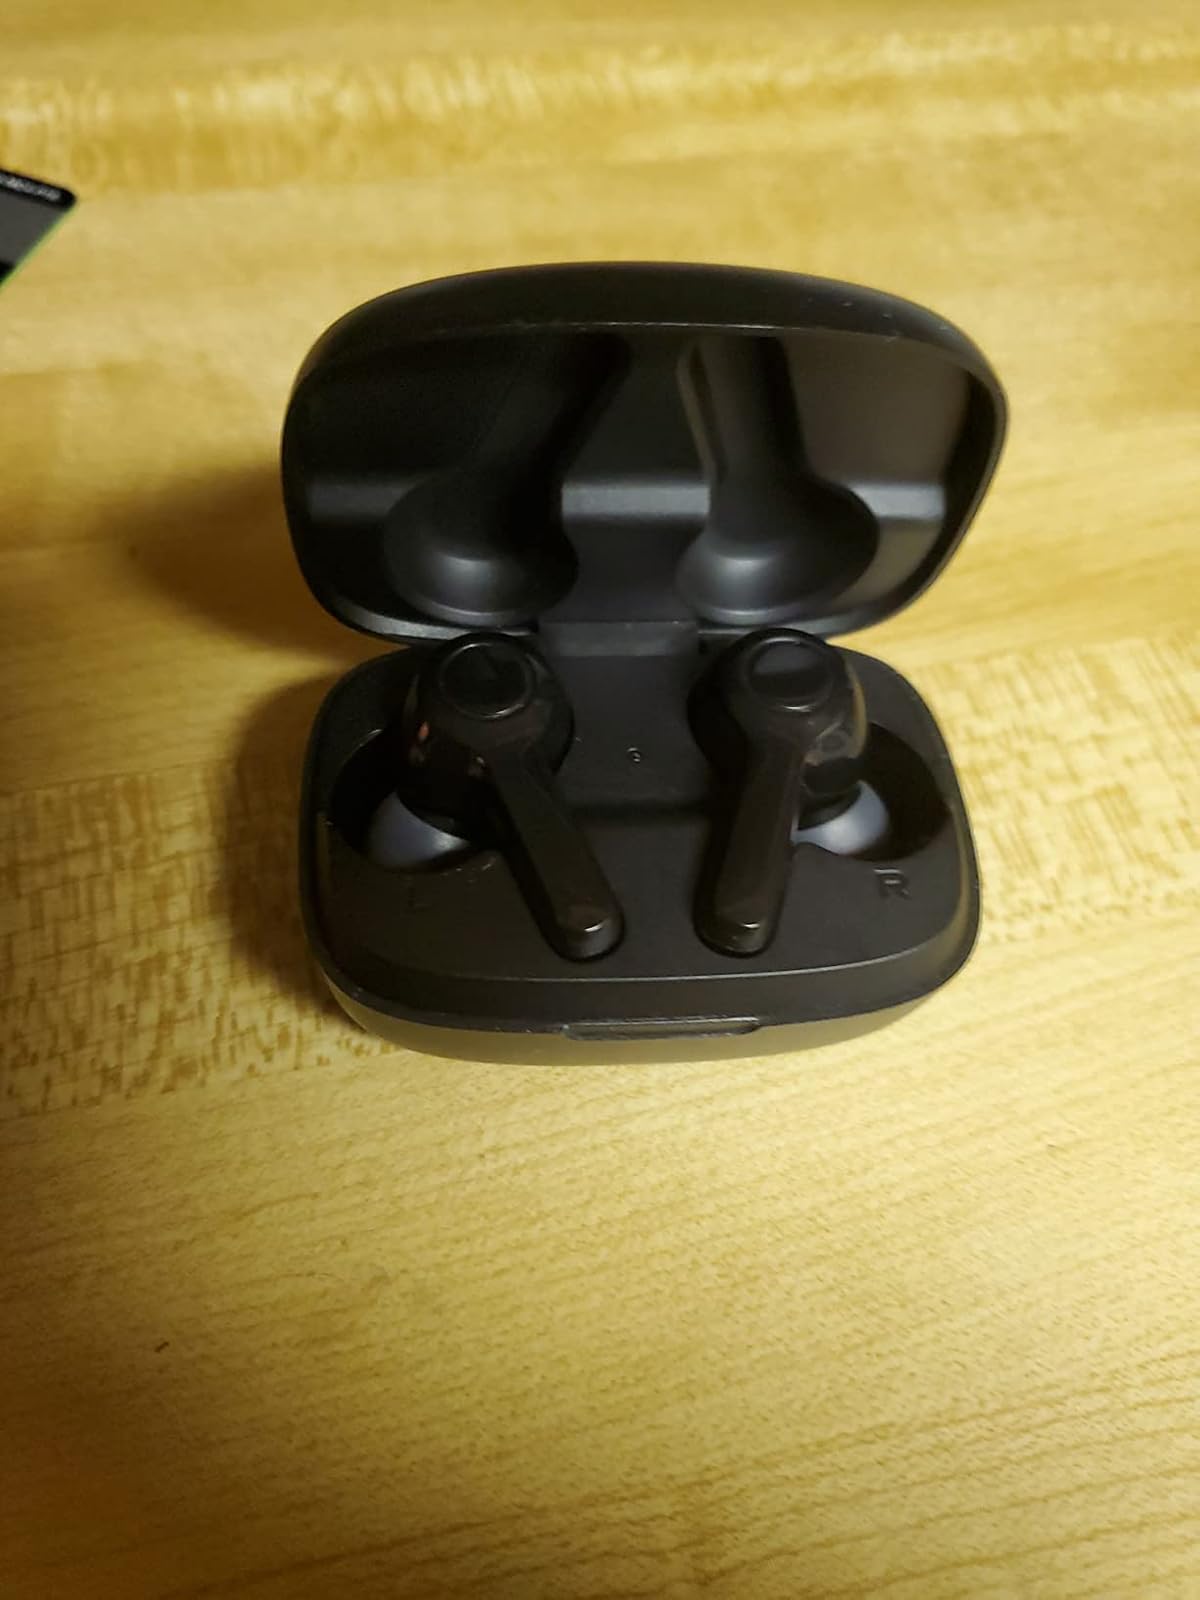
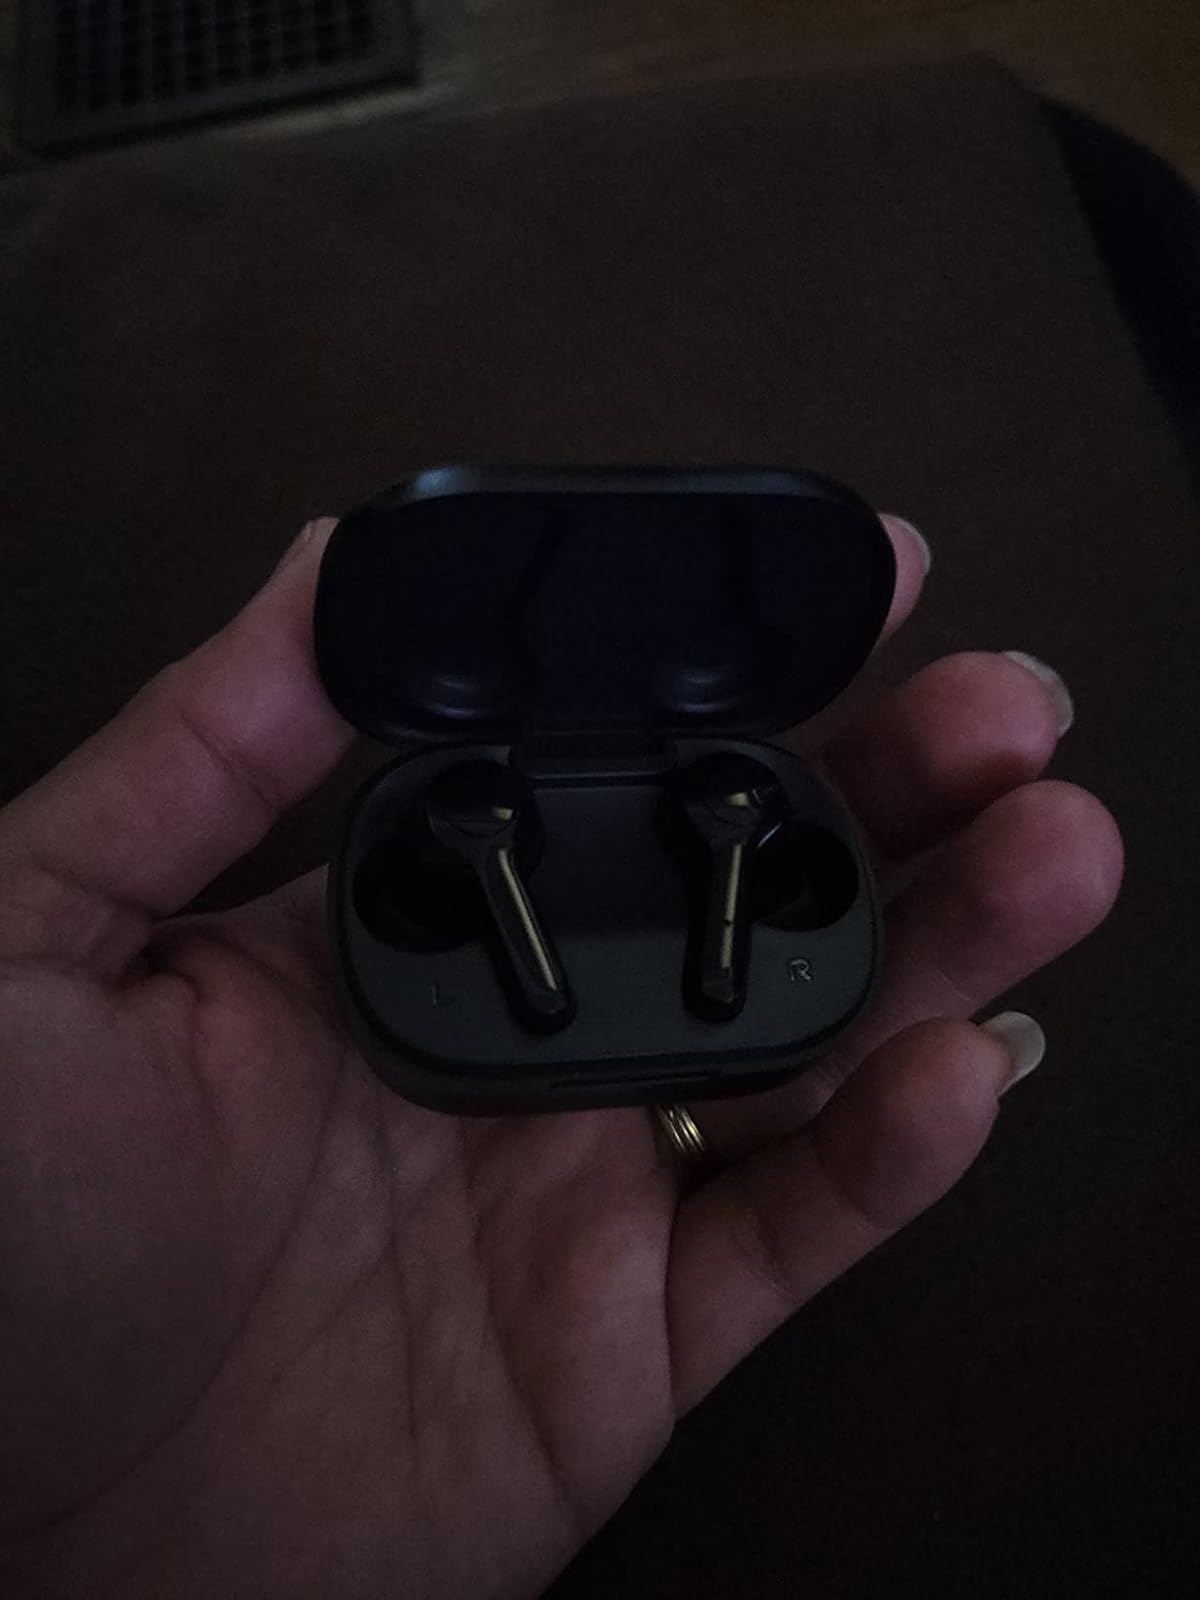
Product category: earbuds
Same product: no